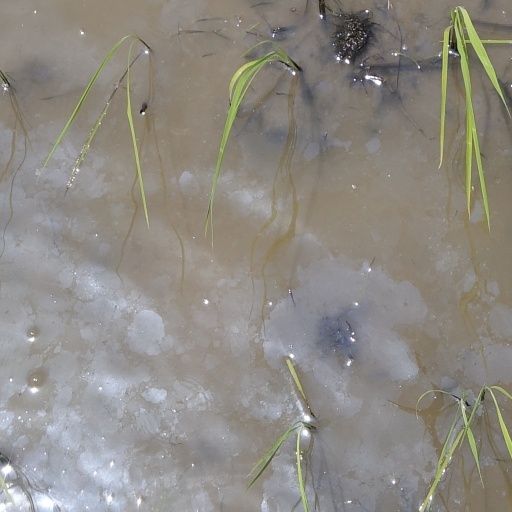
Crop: rice